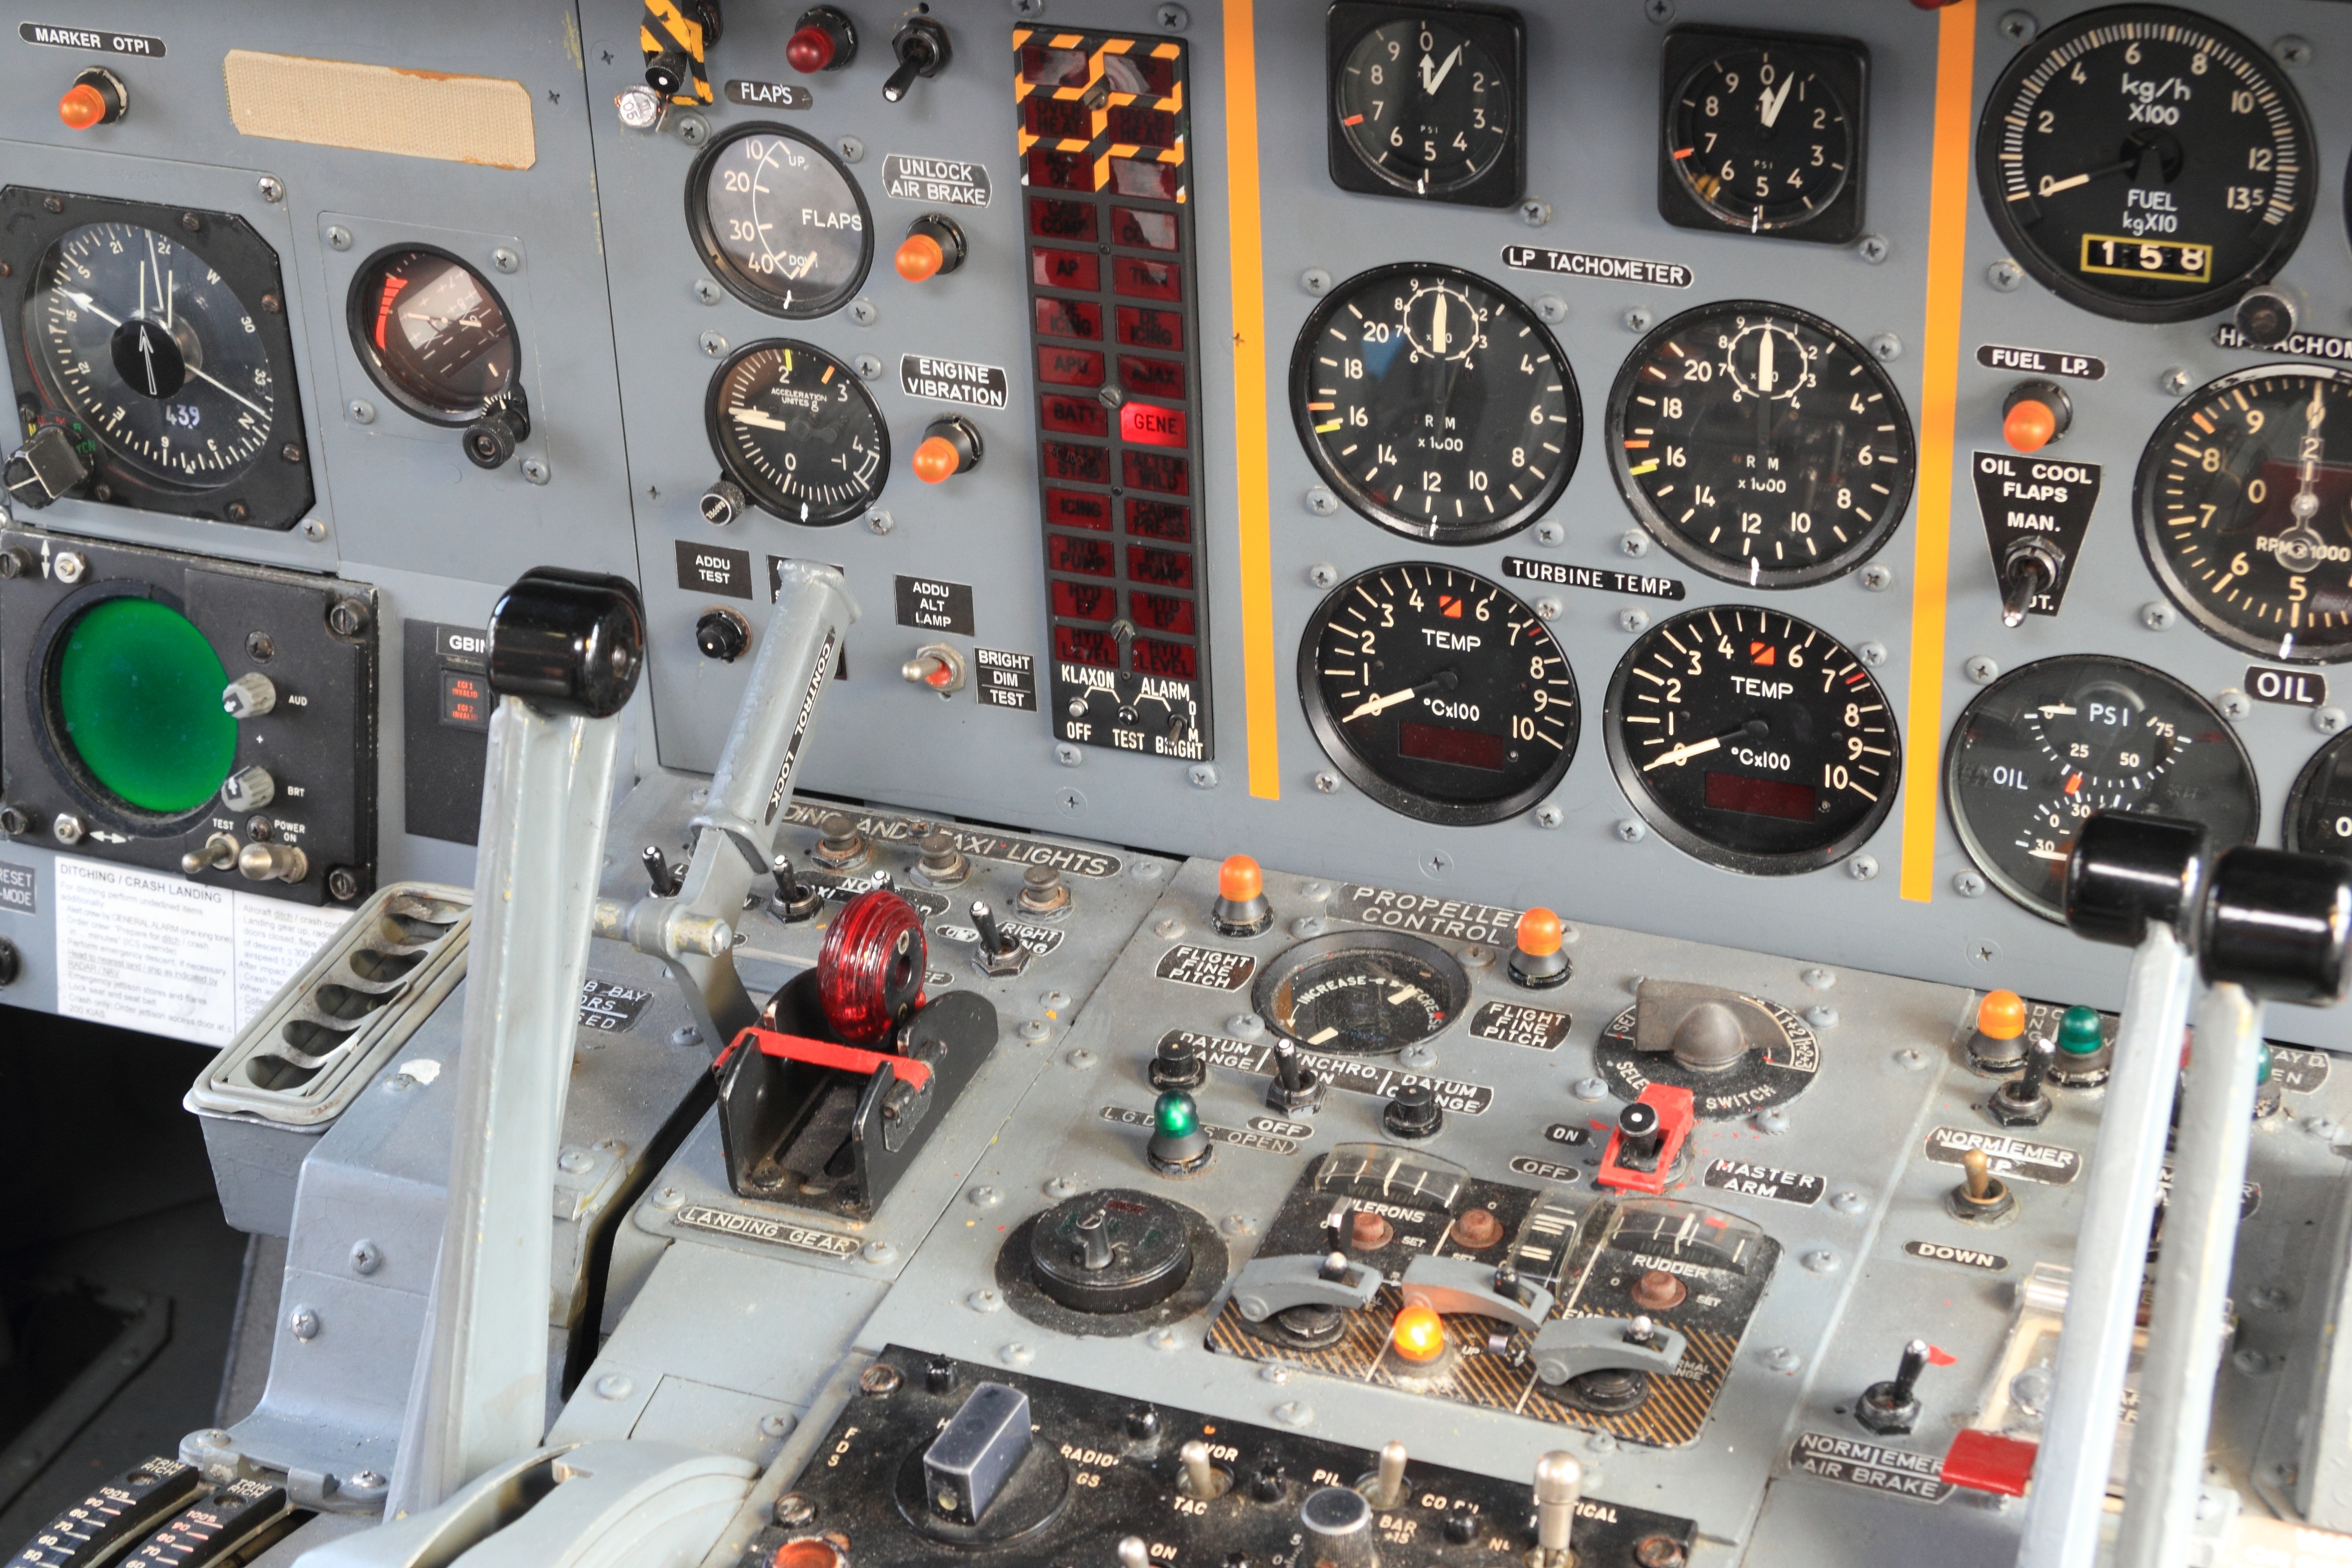
technology, air, flying, airplane, aircraft, jet, vehicle, airline, aviation, instrument, professional, cockpit, control, fighter, panel, gauges, force, aerospace engineering, aircraft engine, aircraft cabin